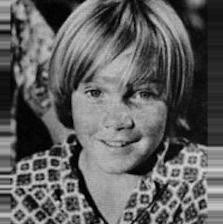
Age: 10